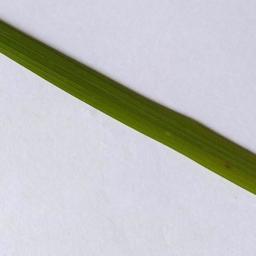
Label: Rice___Leaf_Blast